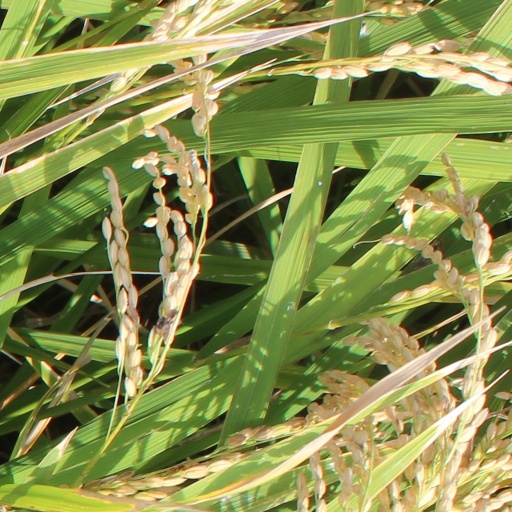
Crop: rice